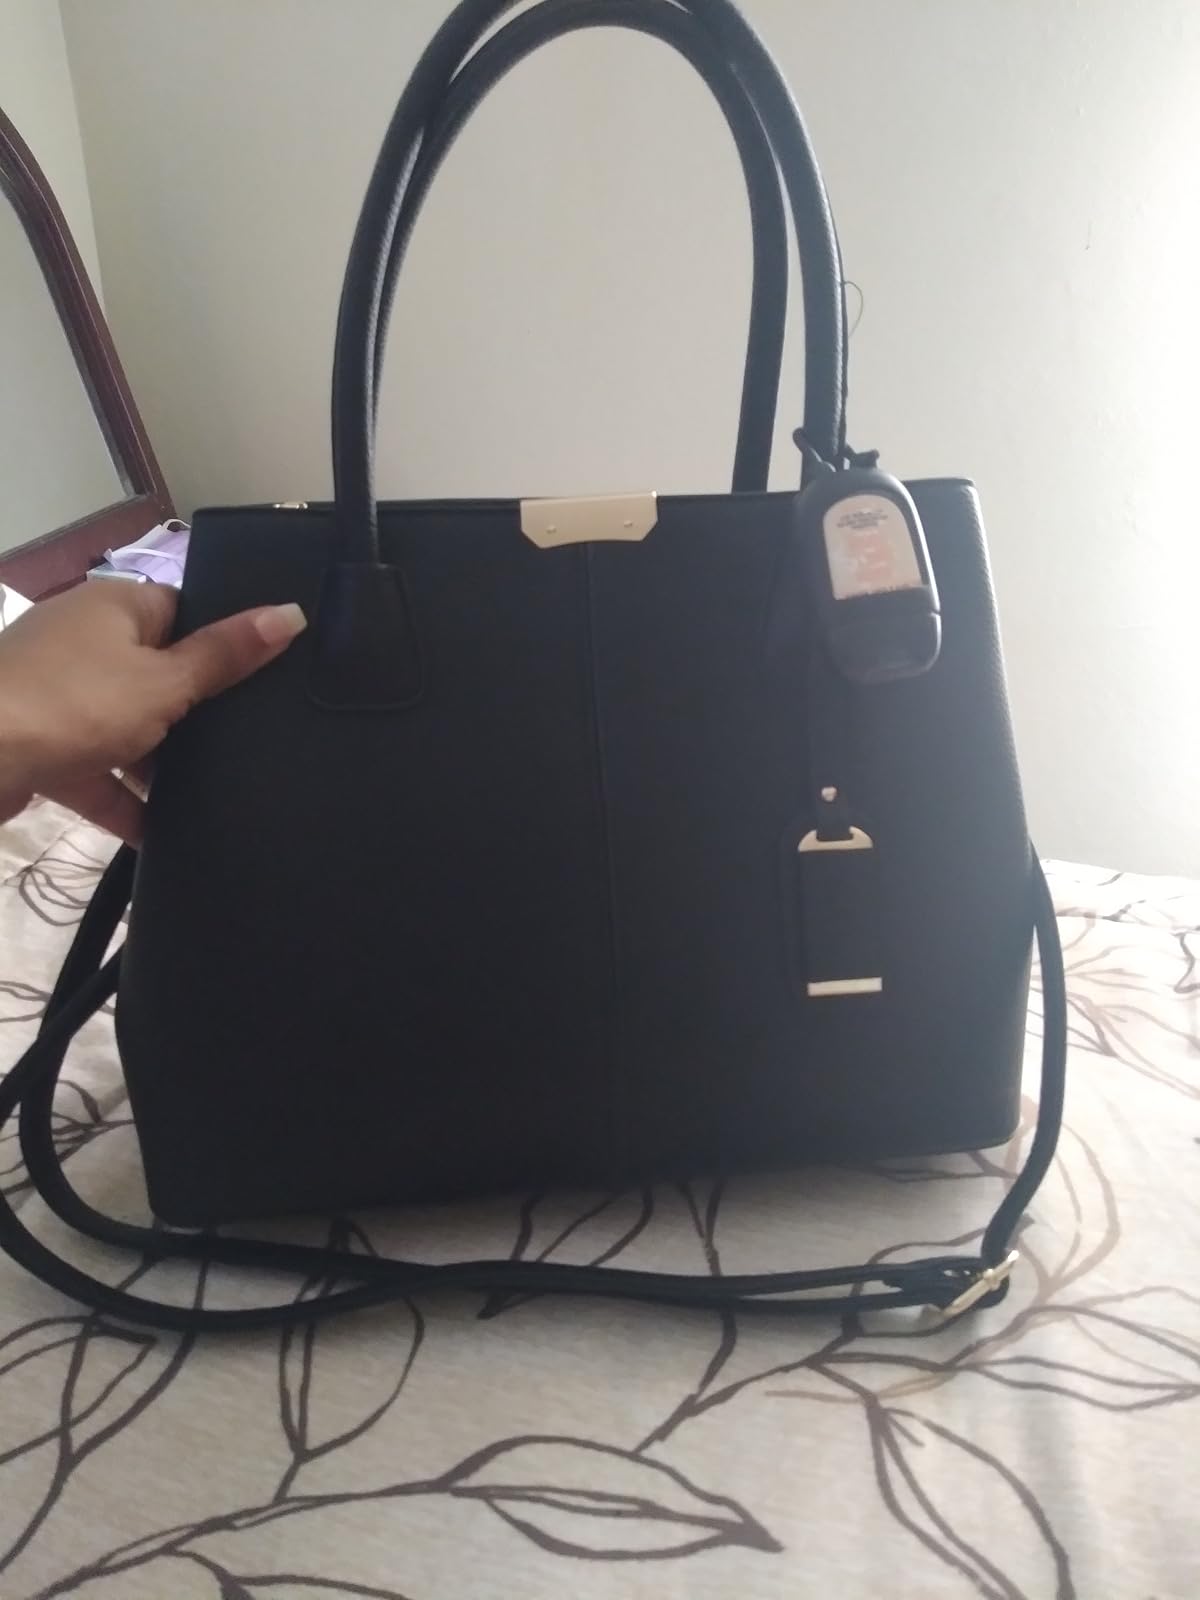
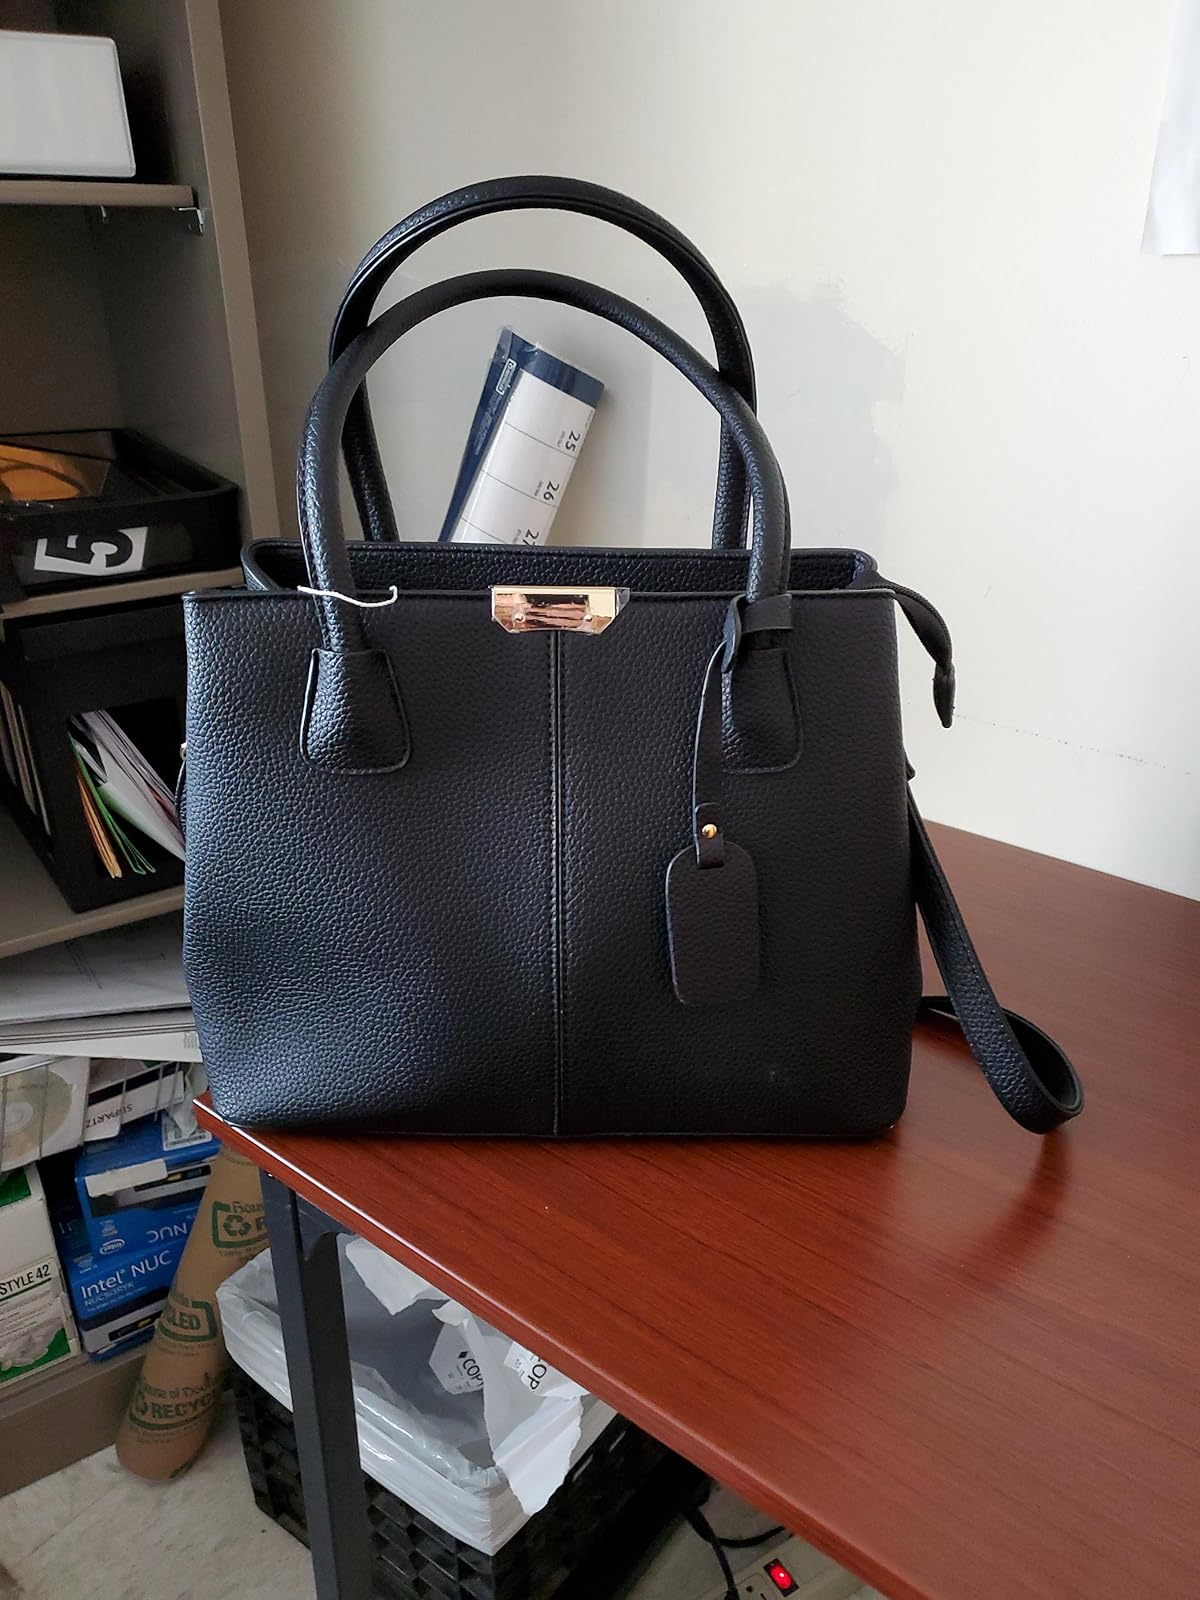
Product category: accessories_handbag
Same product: yes